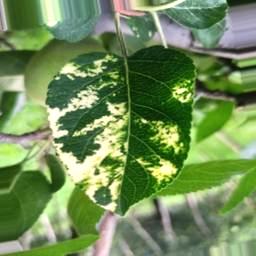
Label: Apple_Mosaic